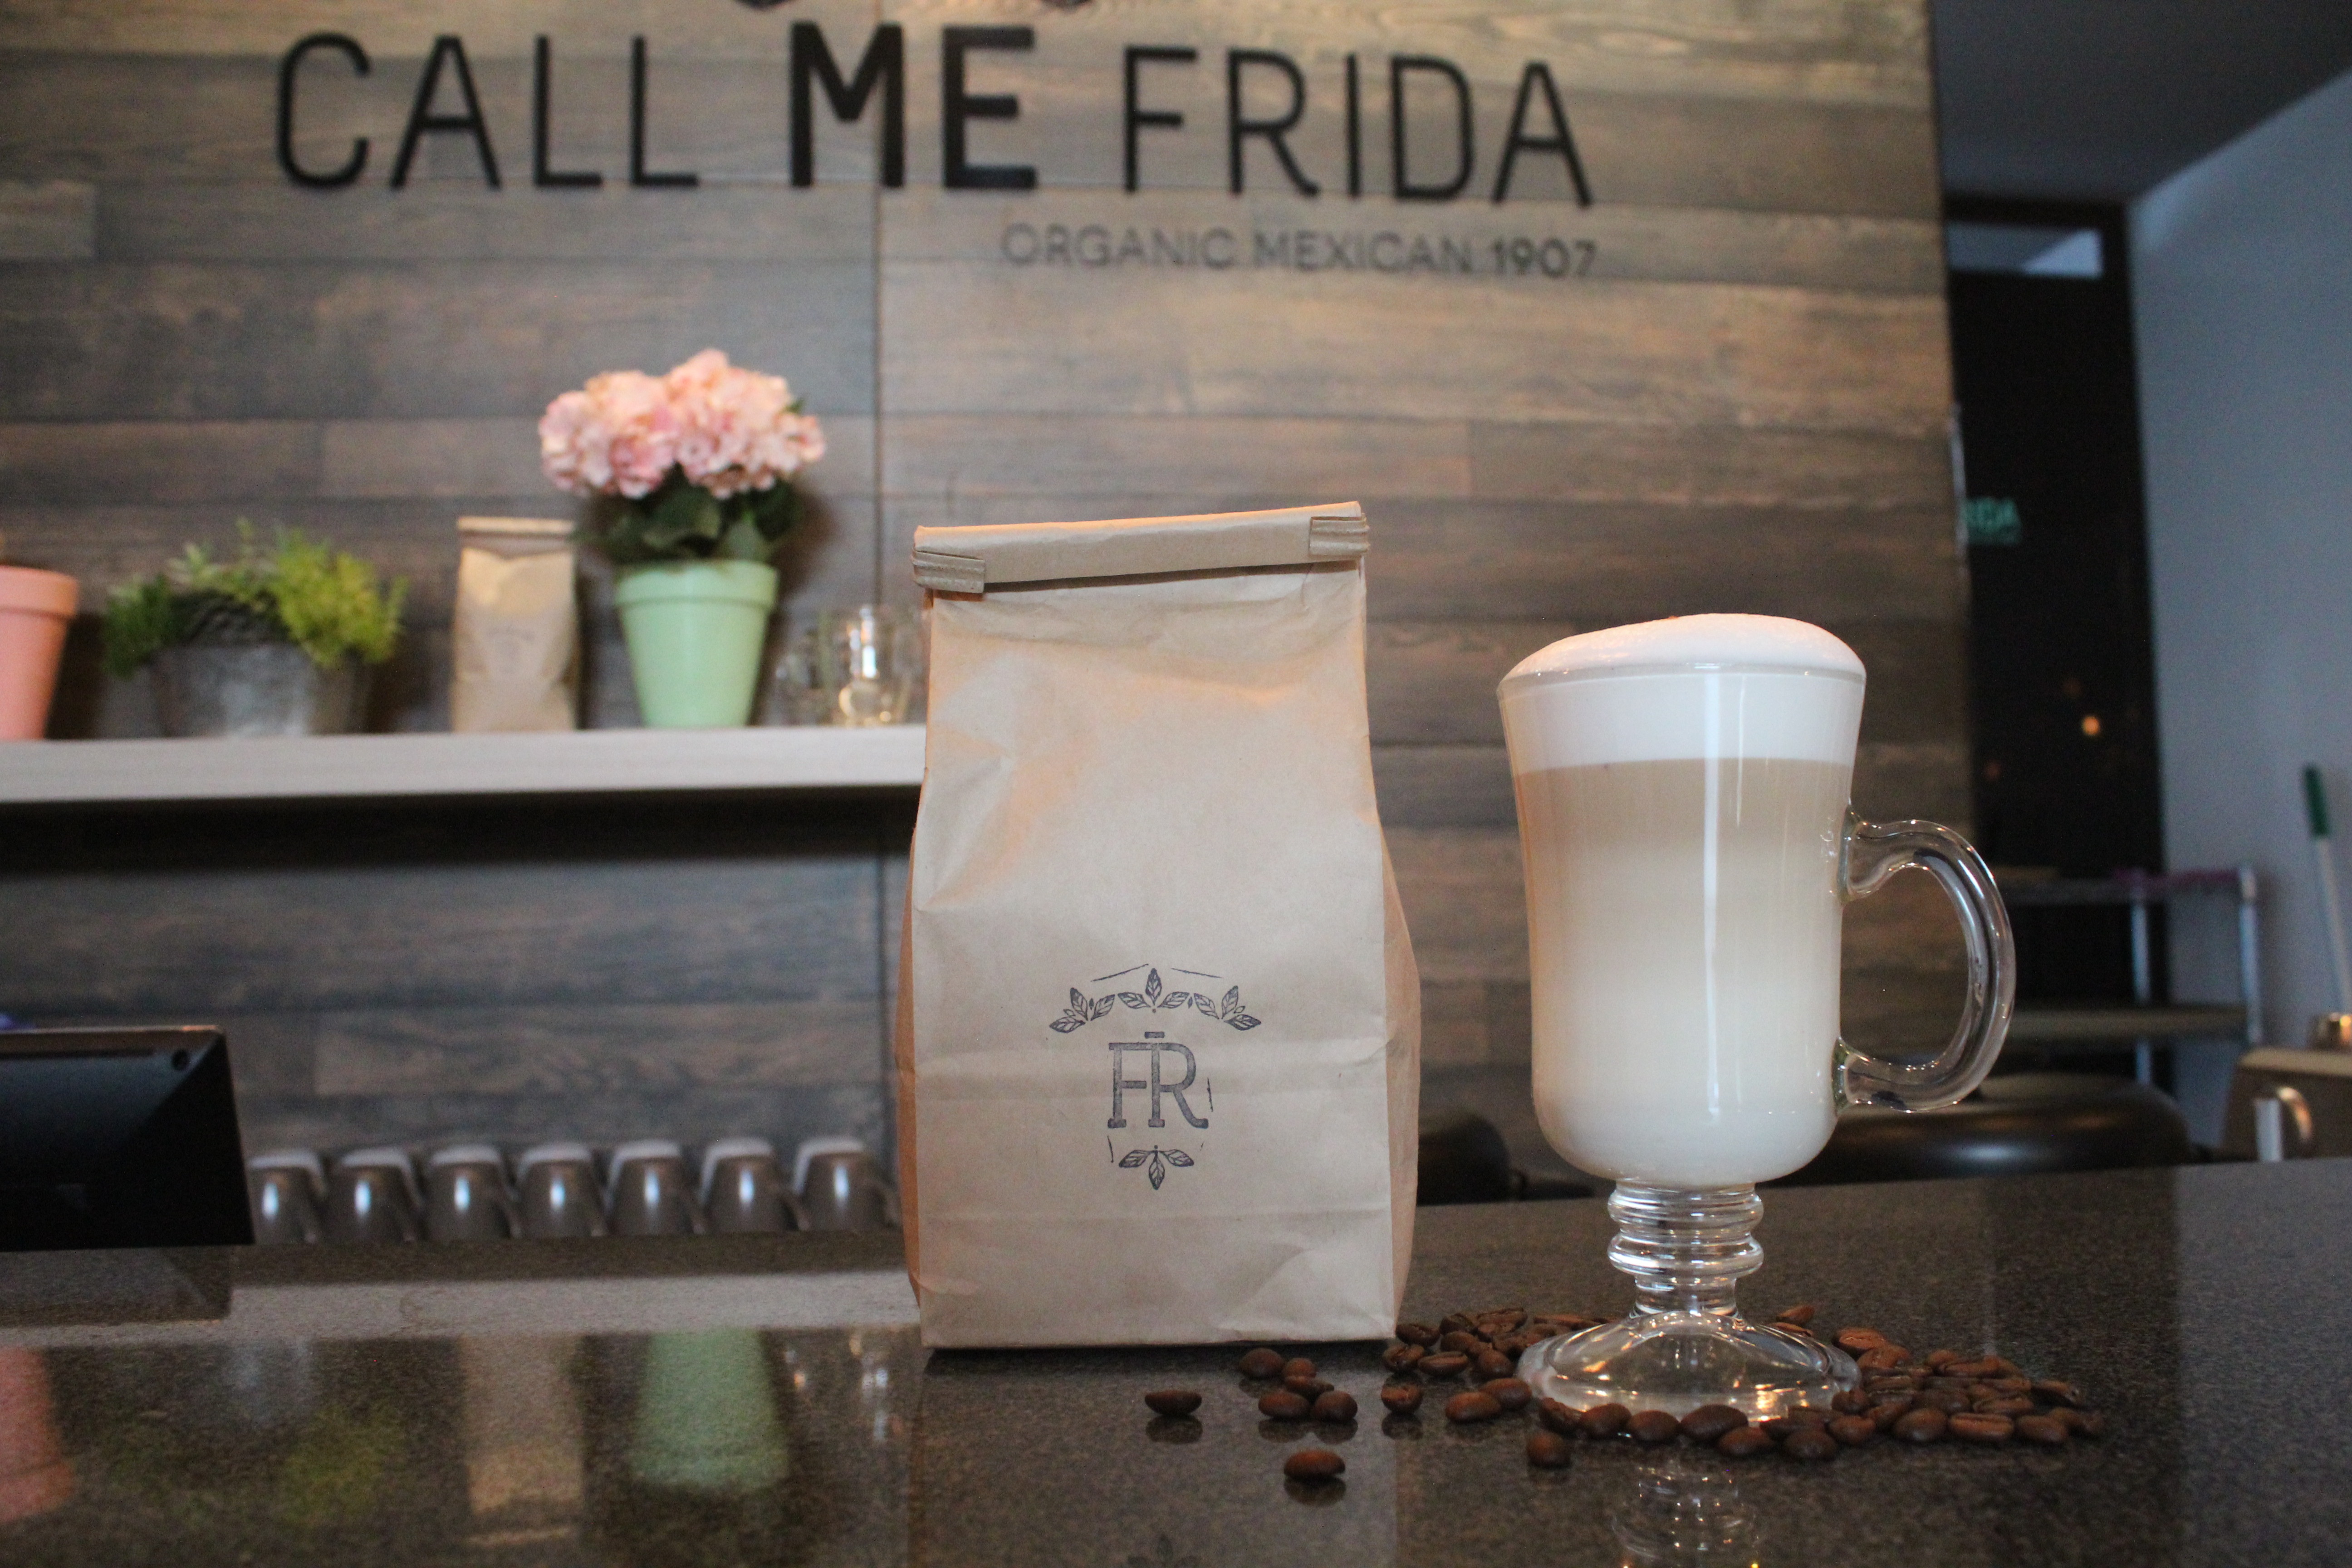
cafe, coffee, restaurant, drink, brand, design, sense, distilled beverage